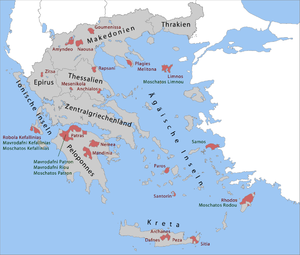
La production du vin en Grèce est l'une des plus vieilles du monde. La conjonction du sol et du climat a permis son essor et les plus anciens textes de la littérature grecque comme l’Iliade et l’Odyssée en portent témoignage. Les tout premiers vins grecs ont été datés de 6 500 ans, leur élaboration correspondant aux besoins d'une famille ou d'une petite communauté. Suivant les avancées de la civilisation grecque, leur production et leur commercialisation prirent une grande ampleur. Les fouilles archéologiques ont prouvé que la consommation du vin a été effective d'un bout à l'autre de la Méditerranée. Il acquit un très haut prestige en Italie sous l'Empire romain. Cette réputation perdura jusqu'au Moyen Âge, où les vins exportés de la Grèce ou de ses îles étaient considérés comme les seuls dignes des tables royales ou pontificales en Europe occidentale.